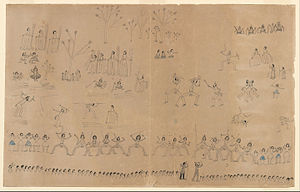
Mickey of Ulladulla
Billede af Mickey of Ulladulla
Mickey of Ulladulla var en aboriginsk kunstner, som blev født på sydkysten af New South Wales. Han var fra Dhurga-stammen.